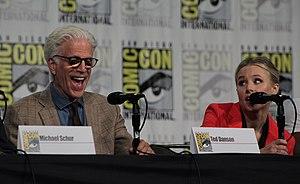
Kristen Bell est une actrice américaine, née le 18 juillet 1980 à Huntington Woods.